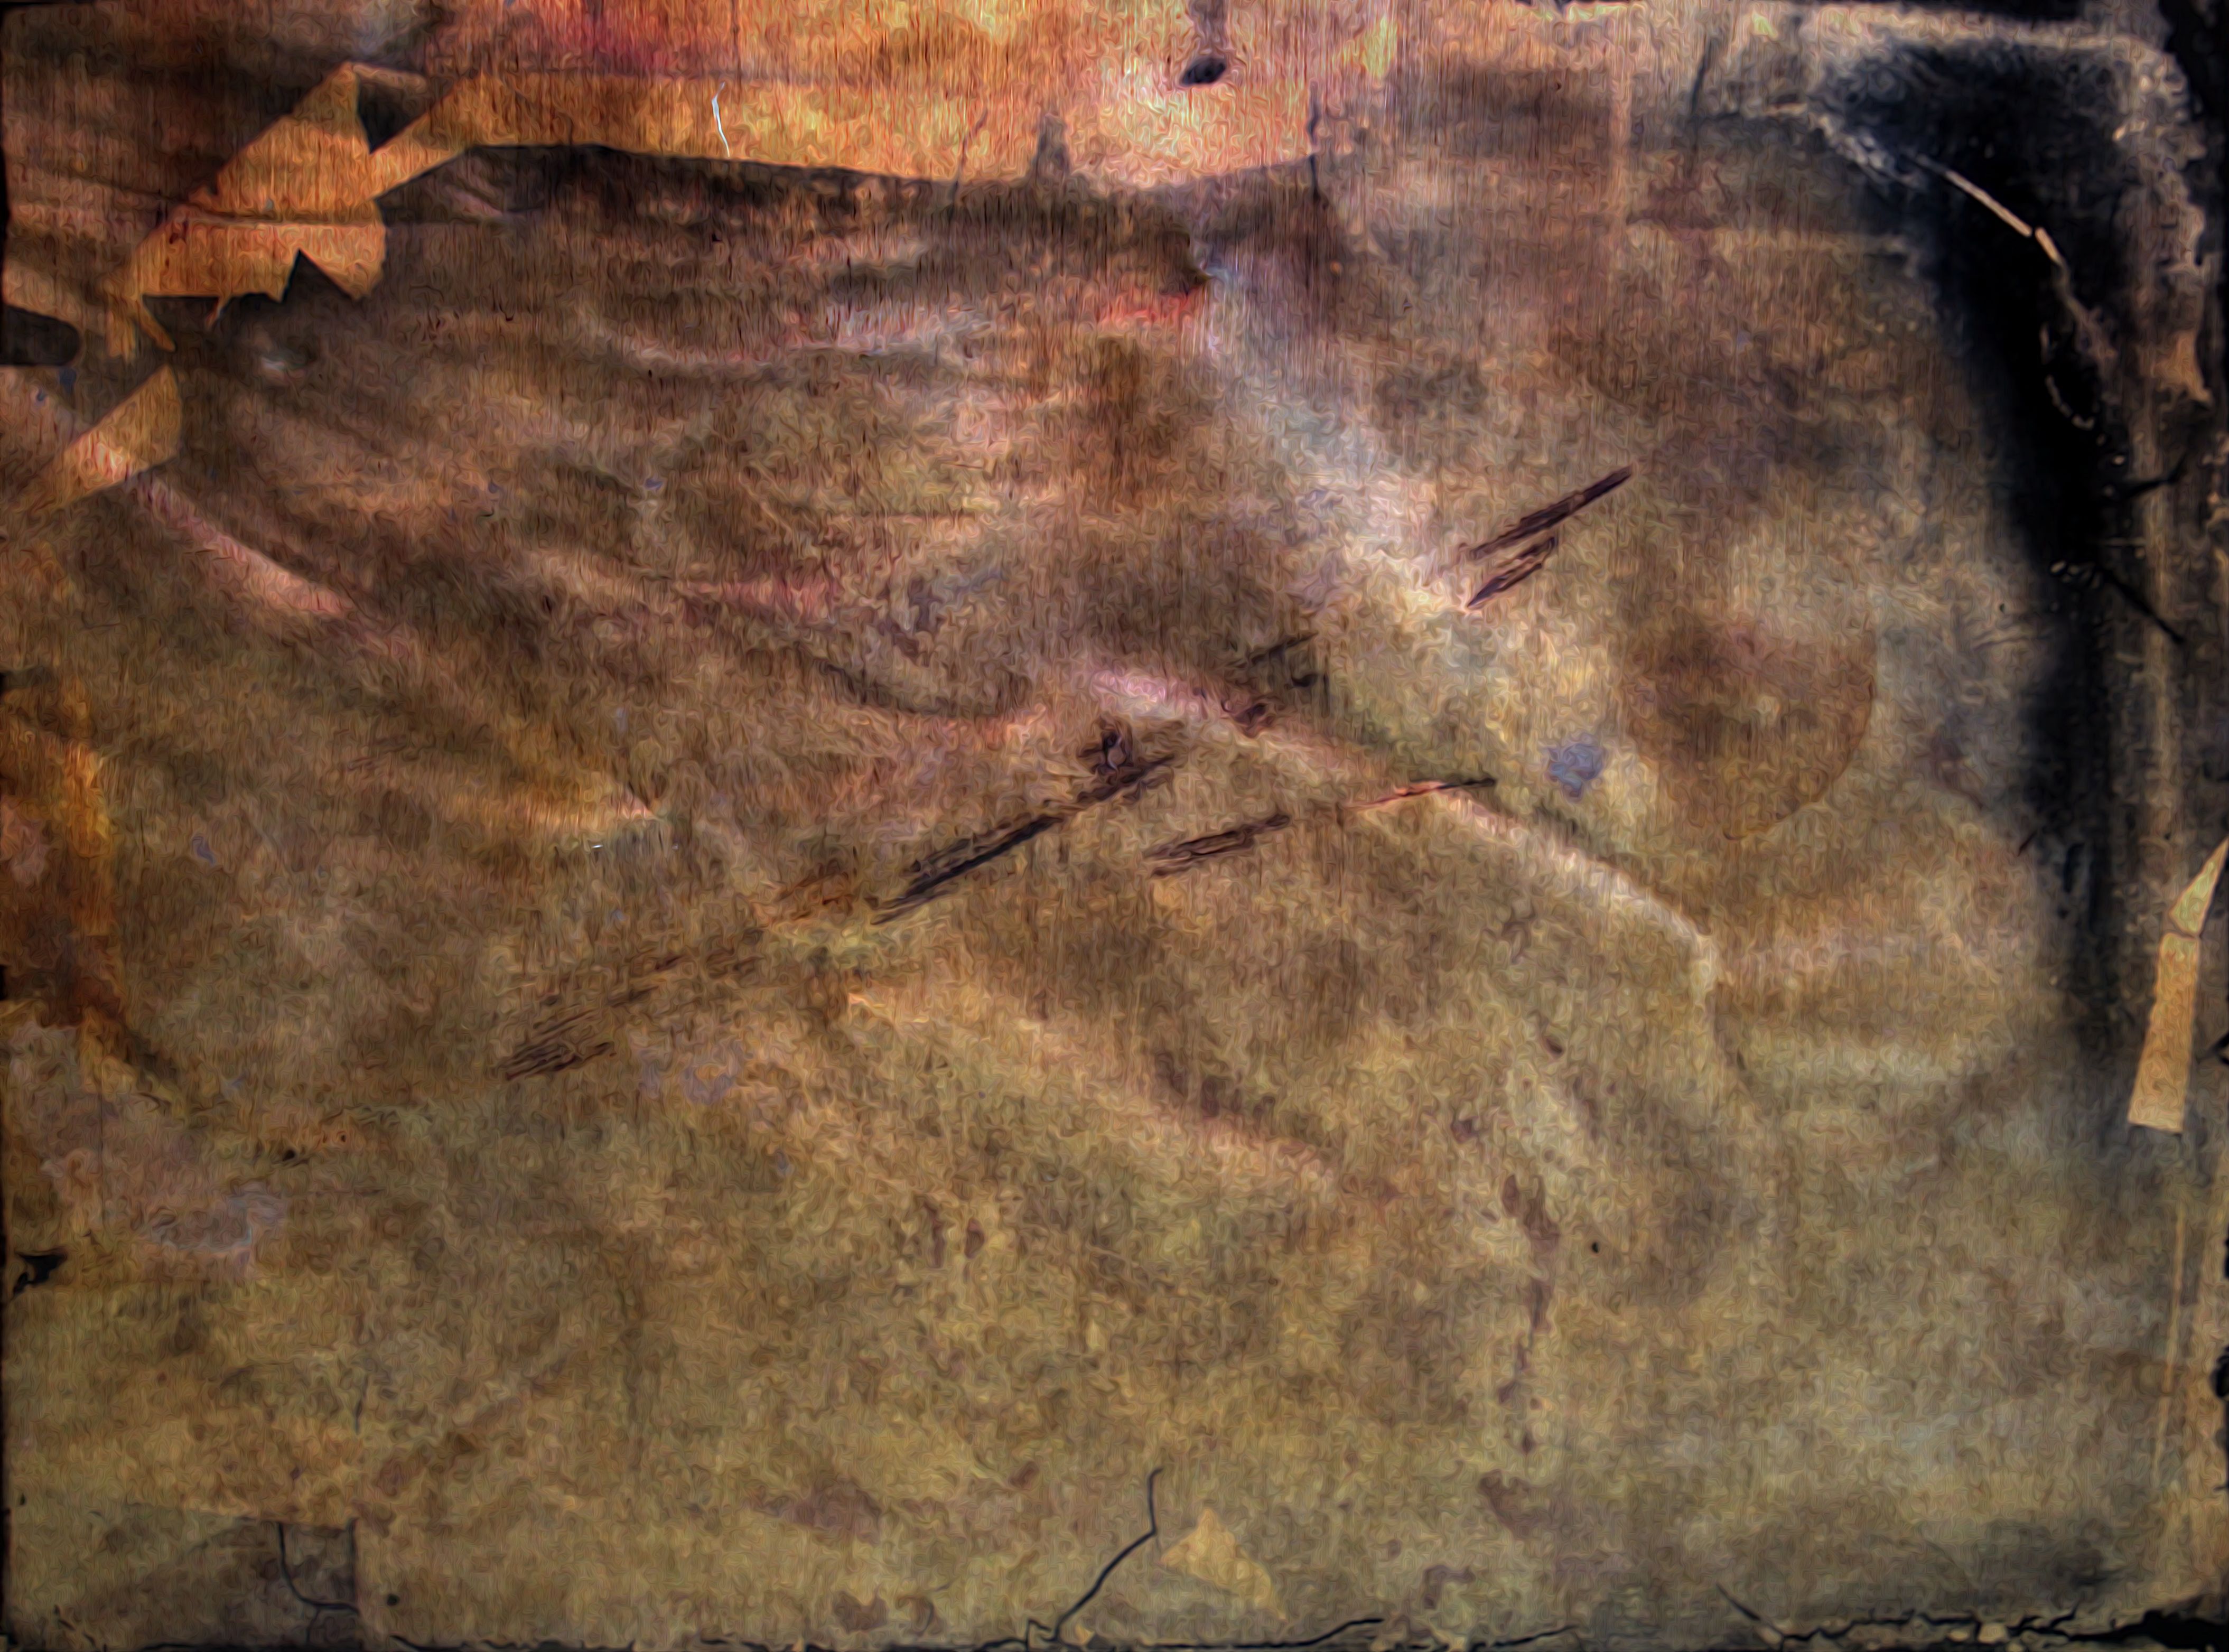
rock, wood, texture, wall, formation, terrain, material, painting, free, geology, ancient history